Ontario Lacus

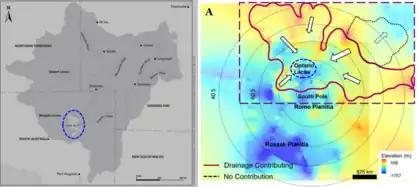
The left and right images show the large catchment areas of Lake Eyre (dark grey region) and Ontario Lacus (red outline) respectively. In both cases, the lake area (blue, dashed ovals) is much smaller than the catchment area.

Ontario Lacus may resemble a semi-arid shallow depression lying in an alluvial fan where the water table height (of liquid hydrocarbons) rises above the elevation of the depression floor, analogous to the Etosha Pan in Namibia. Hydrological runoff models have found evidence for an extensive basin catchment area for the lake, suggesting seasonal rainfall may be responsible for filling liquids in the local depression. This situation may be analogous to the ephemeral filling of Lake Eyre in Australia due to its notably large catchment area and the semi-arid climate of central Australia.